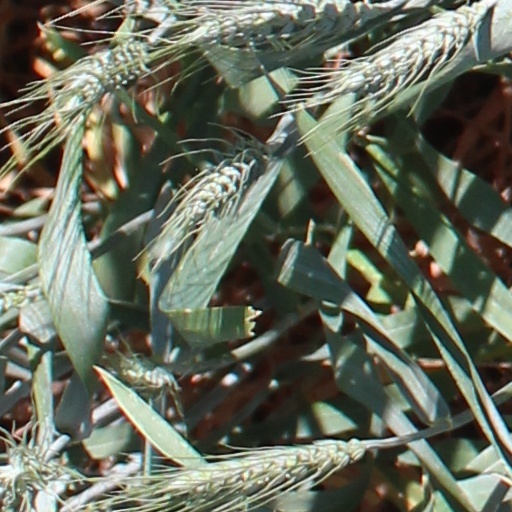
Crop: wheat